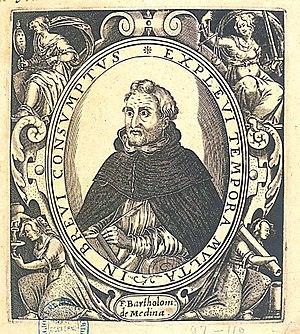
Bartolomé de Medina est un théologien espagnol, né à Medina de Rioseco, Espagne, en 1527. Il est membre de l'Ordre dominicain et était l'élève de Francisco de Vitoria. Il était professeur de théologie à l'Université de Salamanque et membre de l'École de Salamanque. Il est surtout connu comme le concepteur de la doctrine de la probabilité ou probabilisme en théologie morale, qui stipule que l'on peut suivre un cours d'action qui a peu de probabilité, même si l'opposé est plus probable :